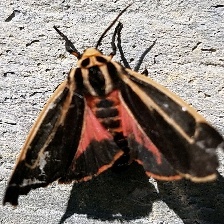
Species: BANDED TIGER MOTH